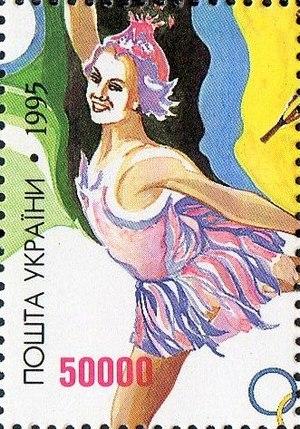
Oksana Baïul est une patineuse artistique née le 16 novembre 1977 à Dnipropetrovsk, Ukraine en URSS.